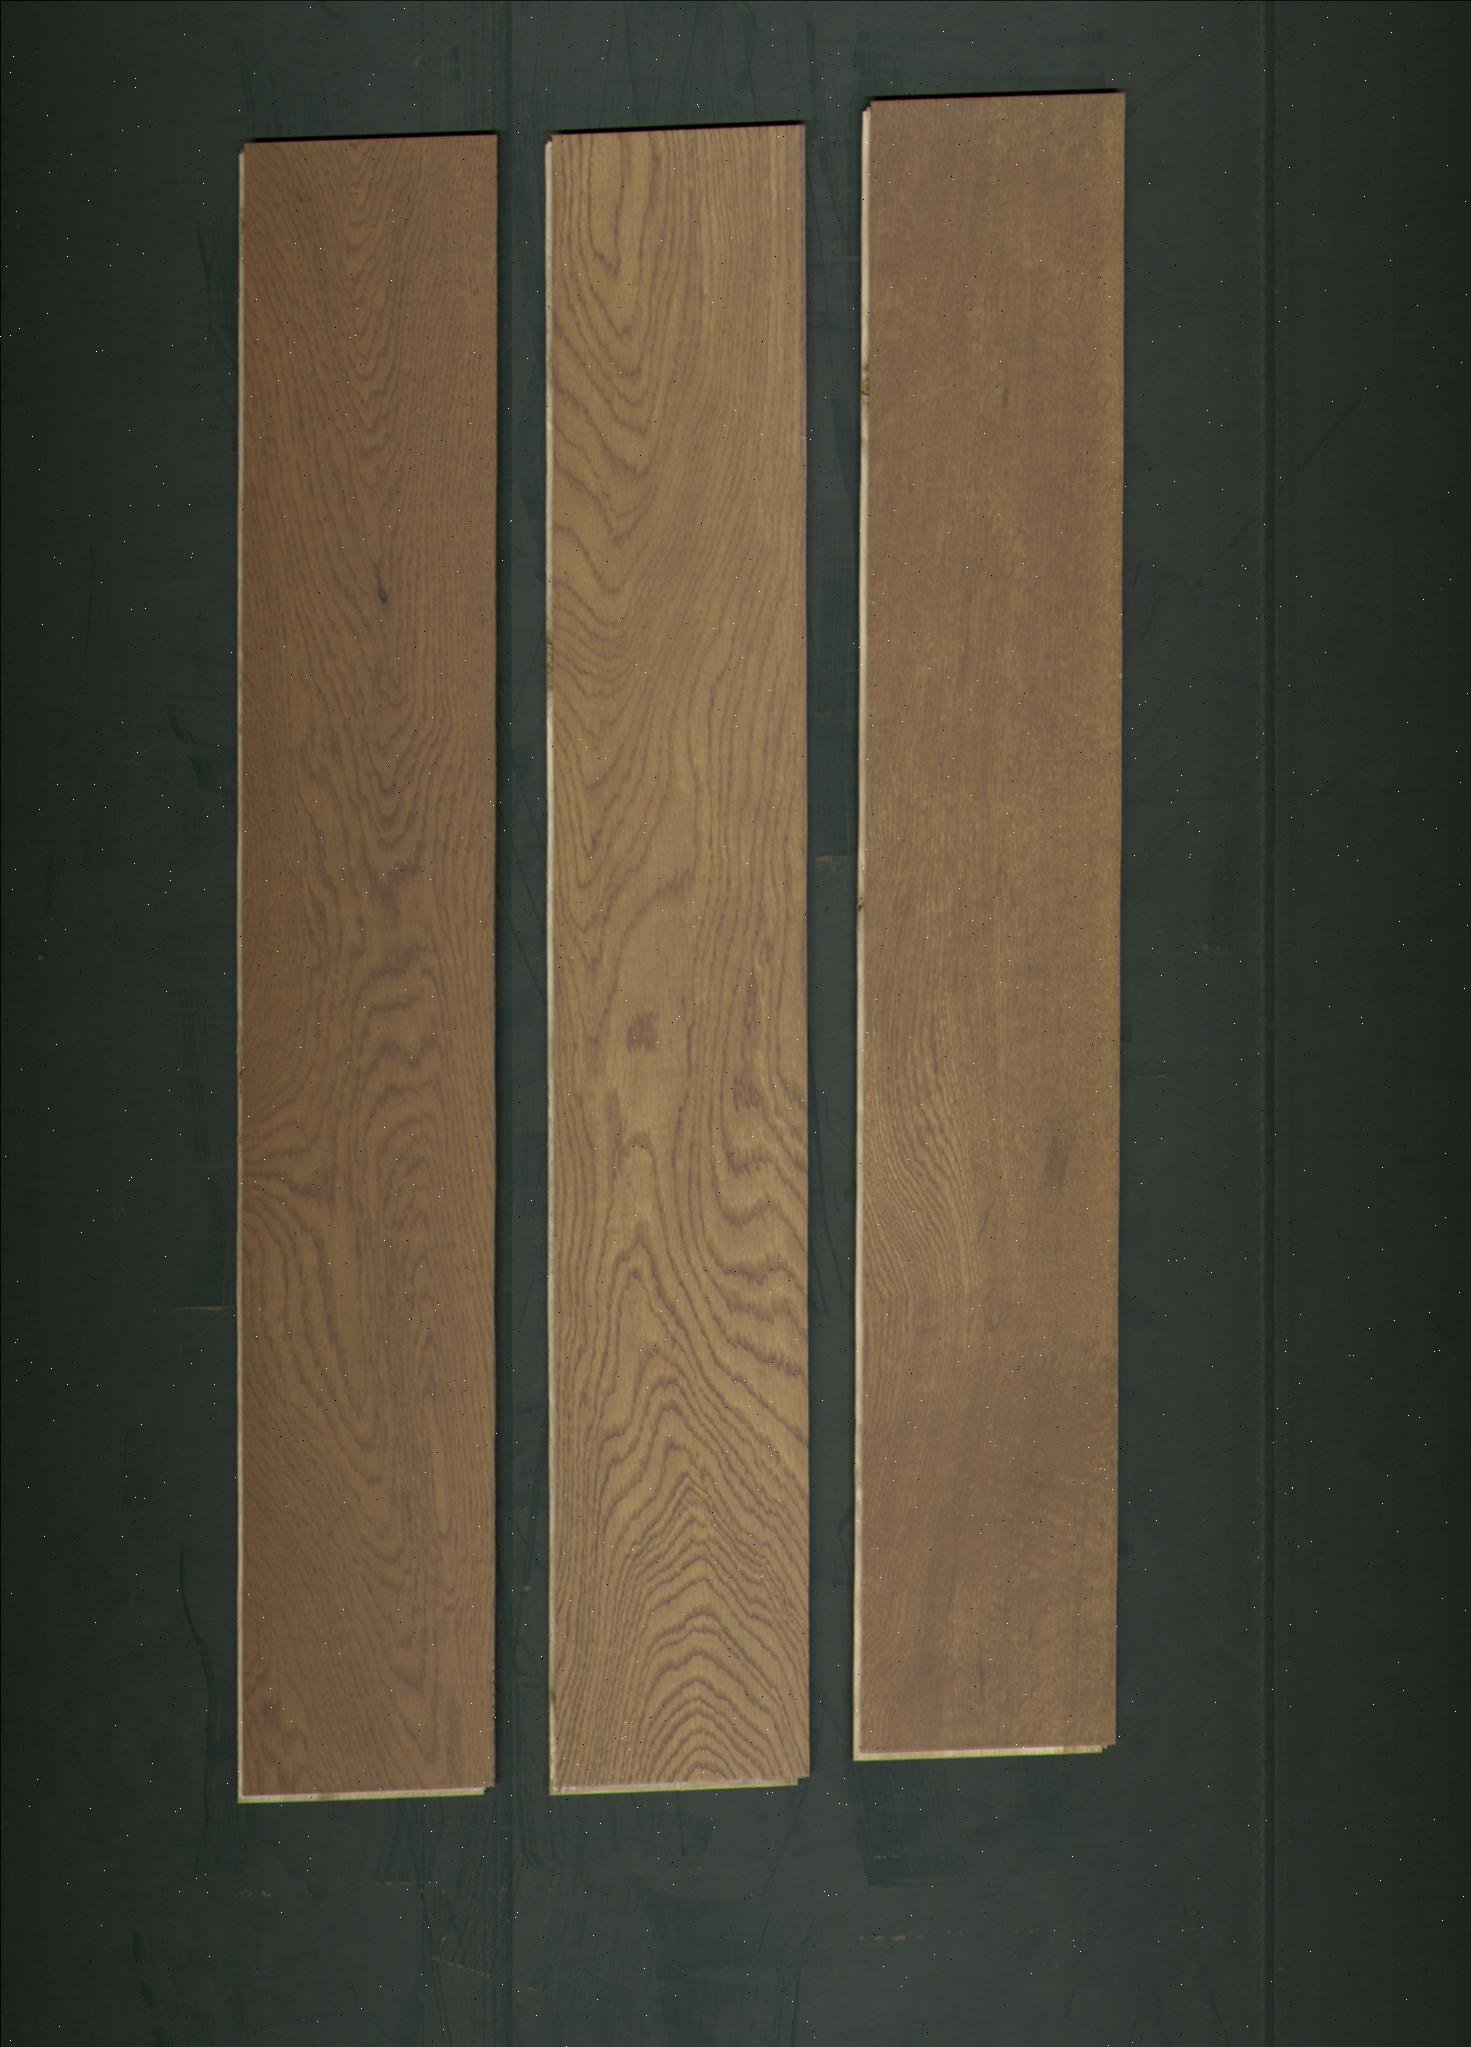
Label: mixers